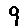
Label: 9